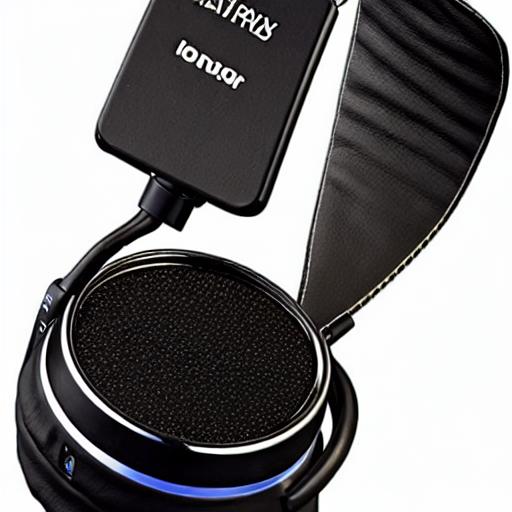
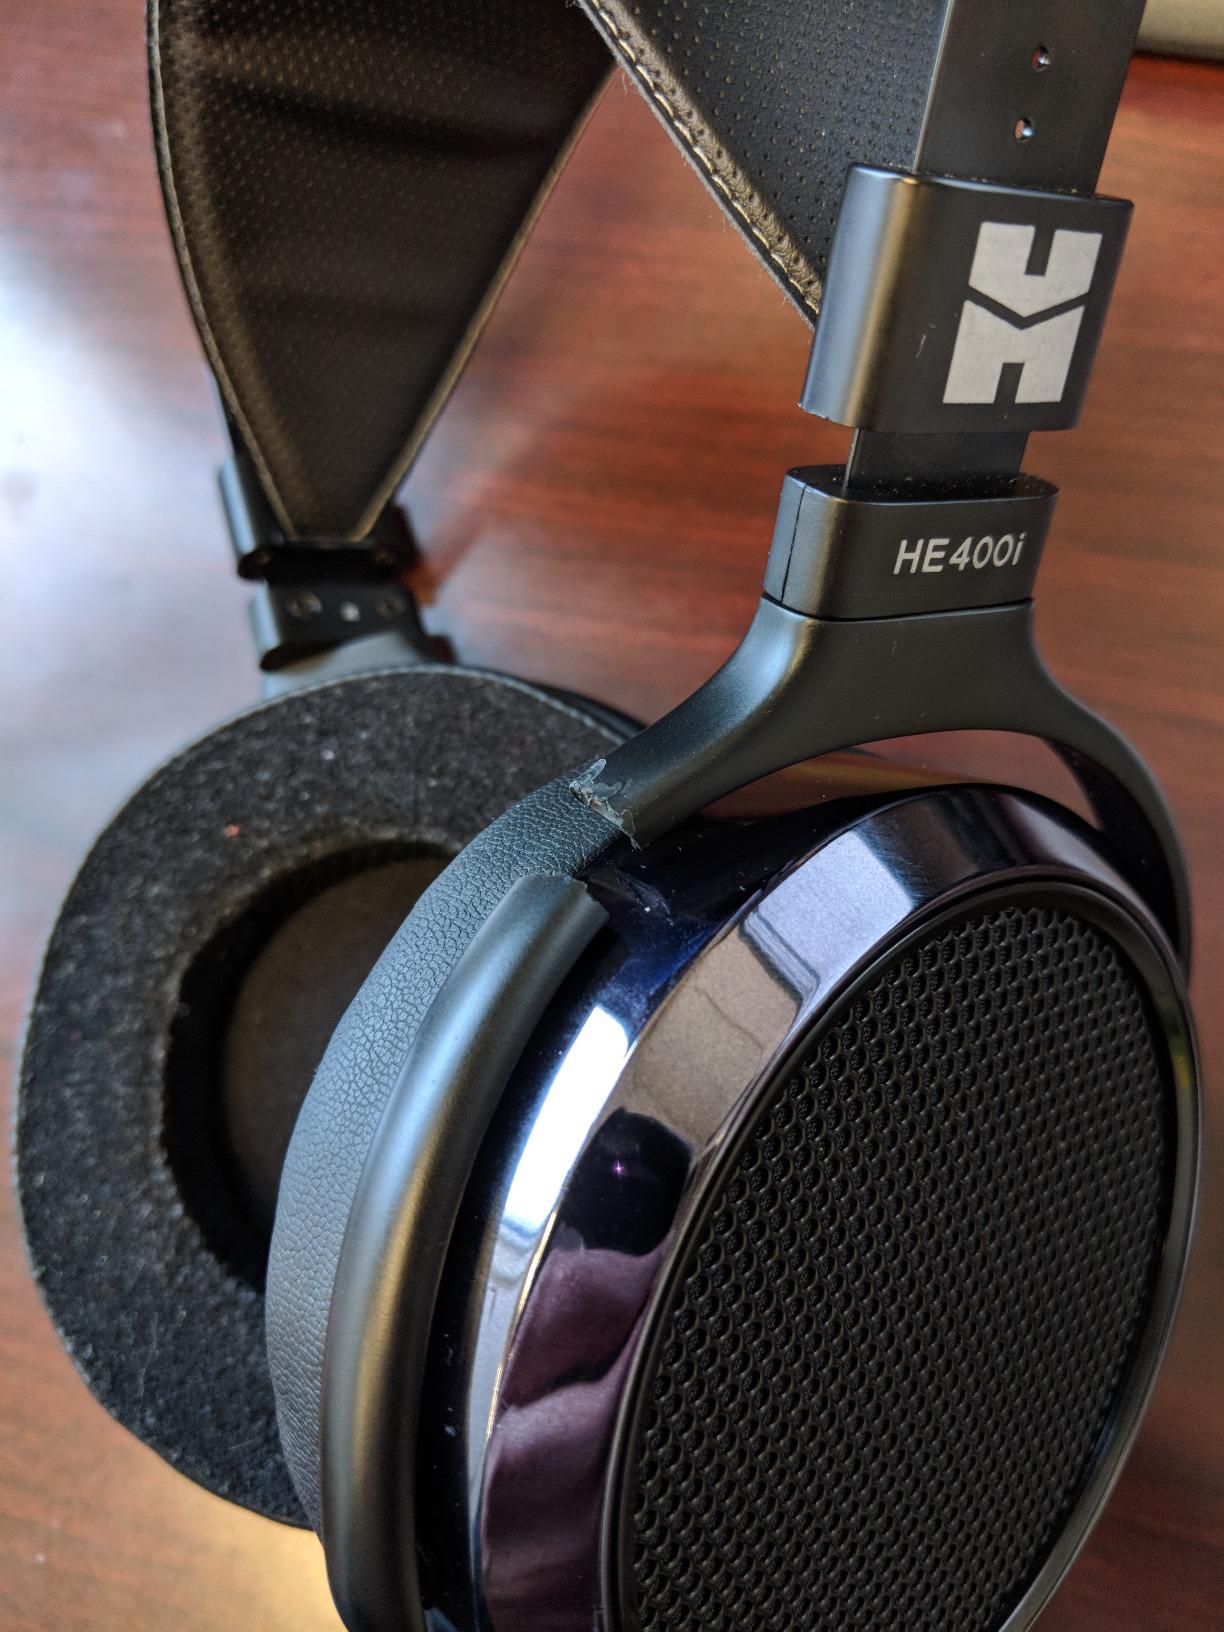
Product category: headphones
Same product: no